Sámi languages

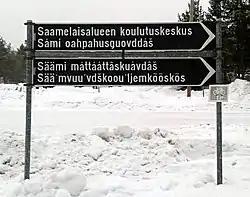
A quadrilingual street sign in Inari in (from top to bottom) Finnish, Northern Saami, Inari Saami, and Skolt Saami, saying . Inari is the only municipality in Finland with 4 official languages.

In Finland, the Sami language act of 1991 granted the Northern, Inari, and Skolt Sami the right to use their languages for all government services. The "Sami Language Act of 2003" made Sami an official language in Enontekiö, Inari, Sodankylä and Utsjoki municipalities. Some documents, such as specific legislation, are translated into these Sami languages, but knowledge of any of these Sami languages among officials is not common. As the major language in the region is Finnish, Sami speakers are essentially always bilingual with Finnish. Language nest daycares have been set up for teaching the languages to children. In education, Northern Sami, and to a more limited degree, Inari and Skolt Sami, can be studied at primary and secondary levels, both as a mothertongue (for native speakers) and as a foreign language (for non-native speakers).